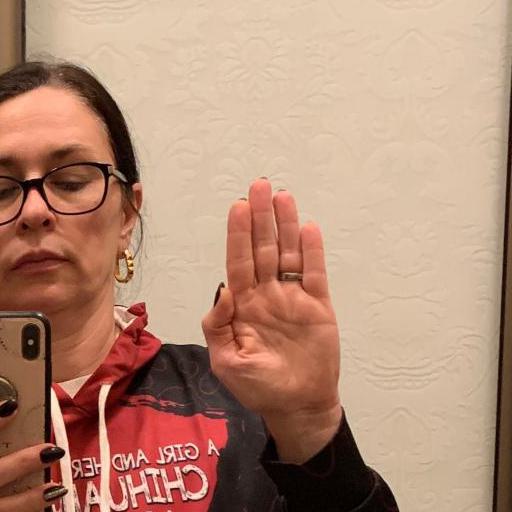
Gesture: stop